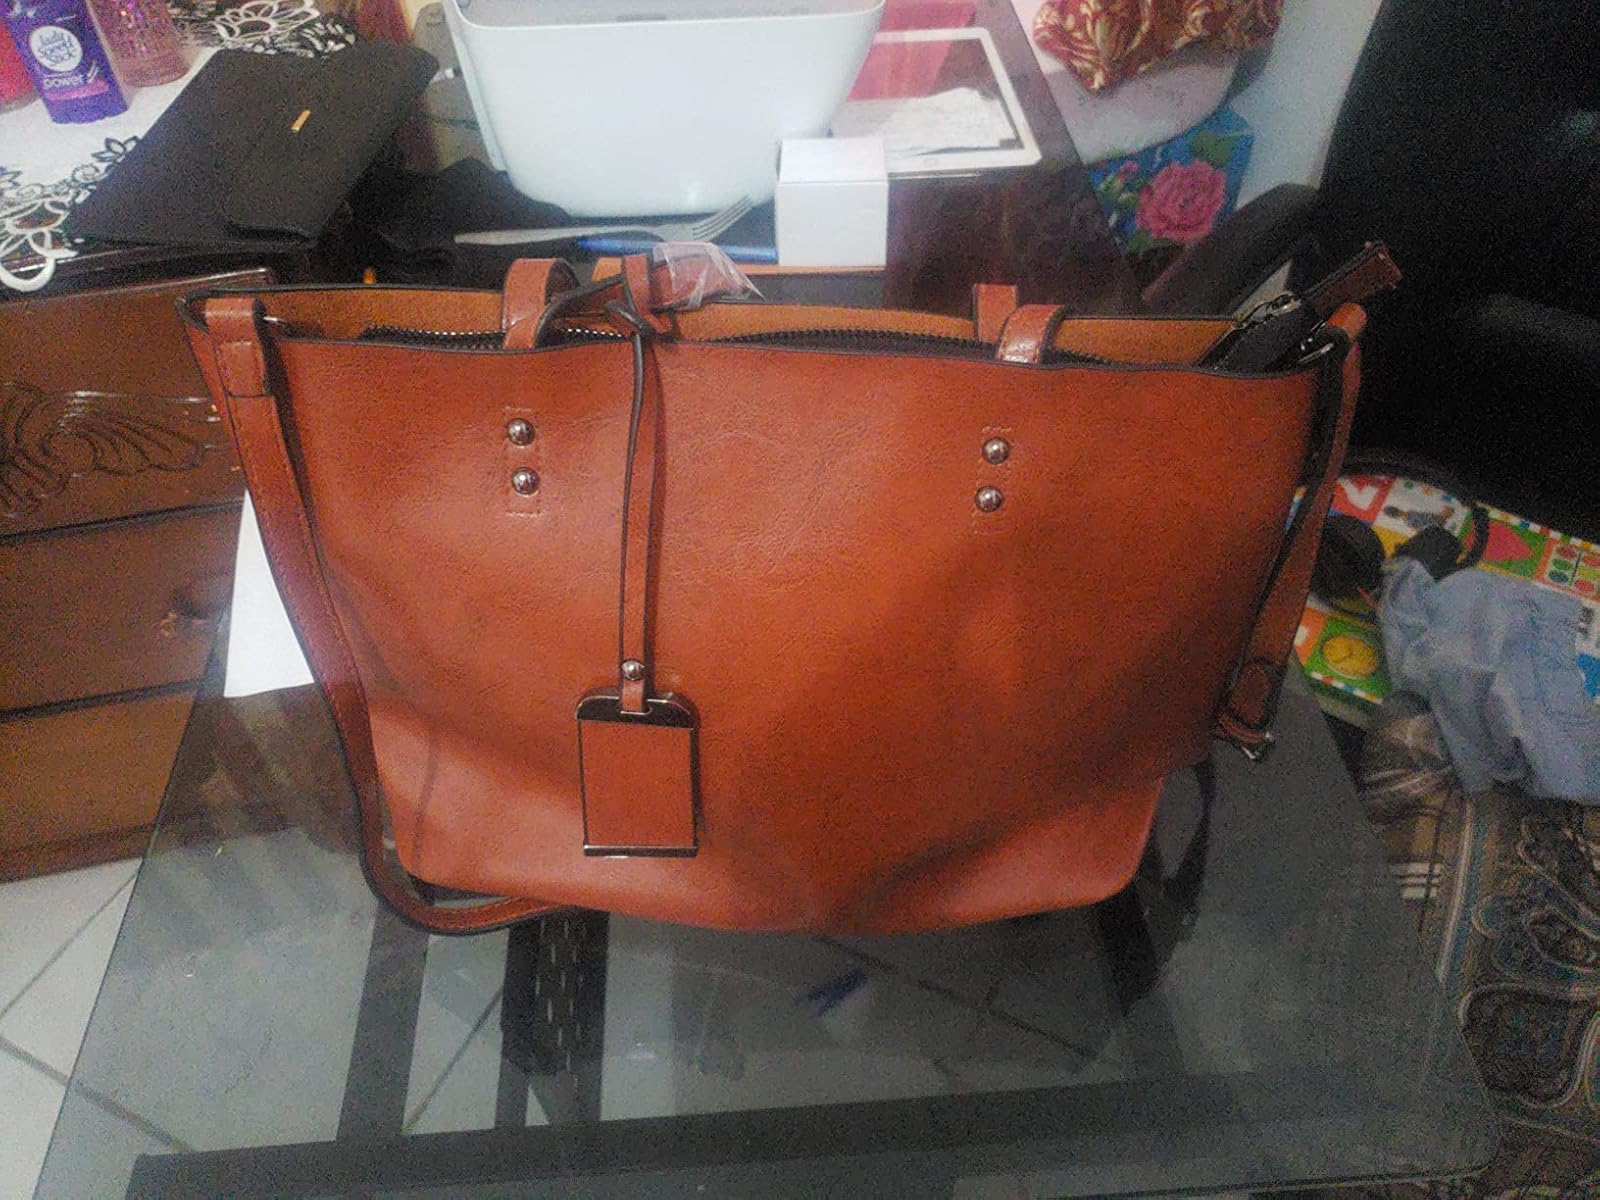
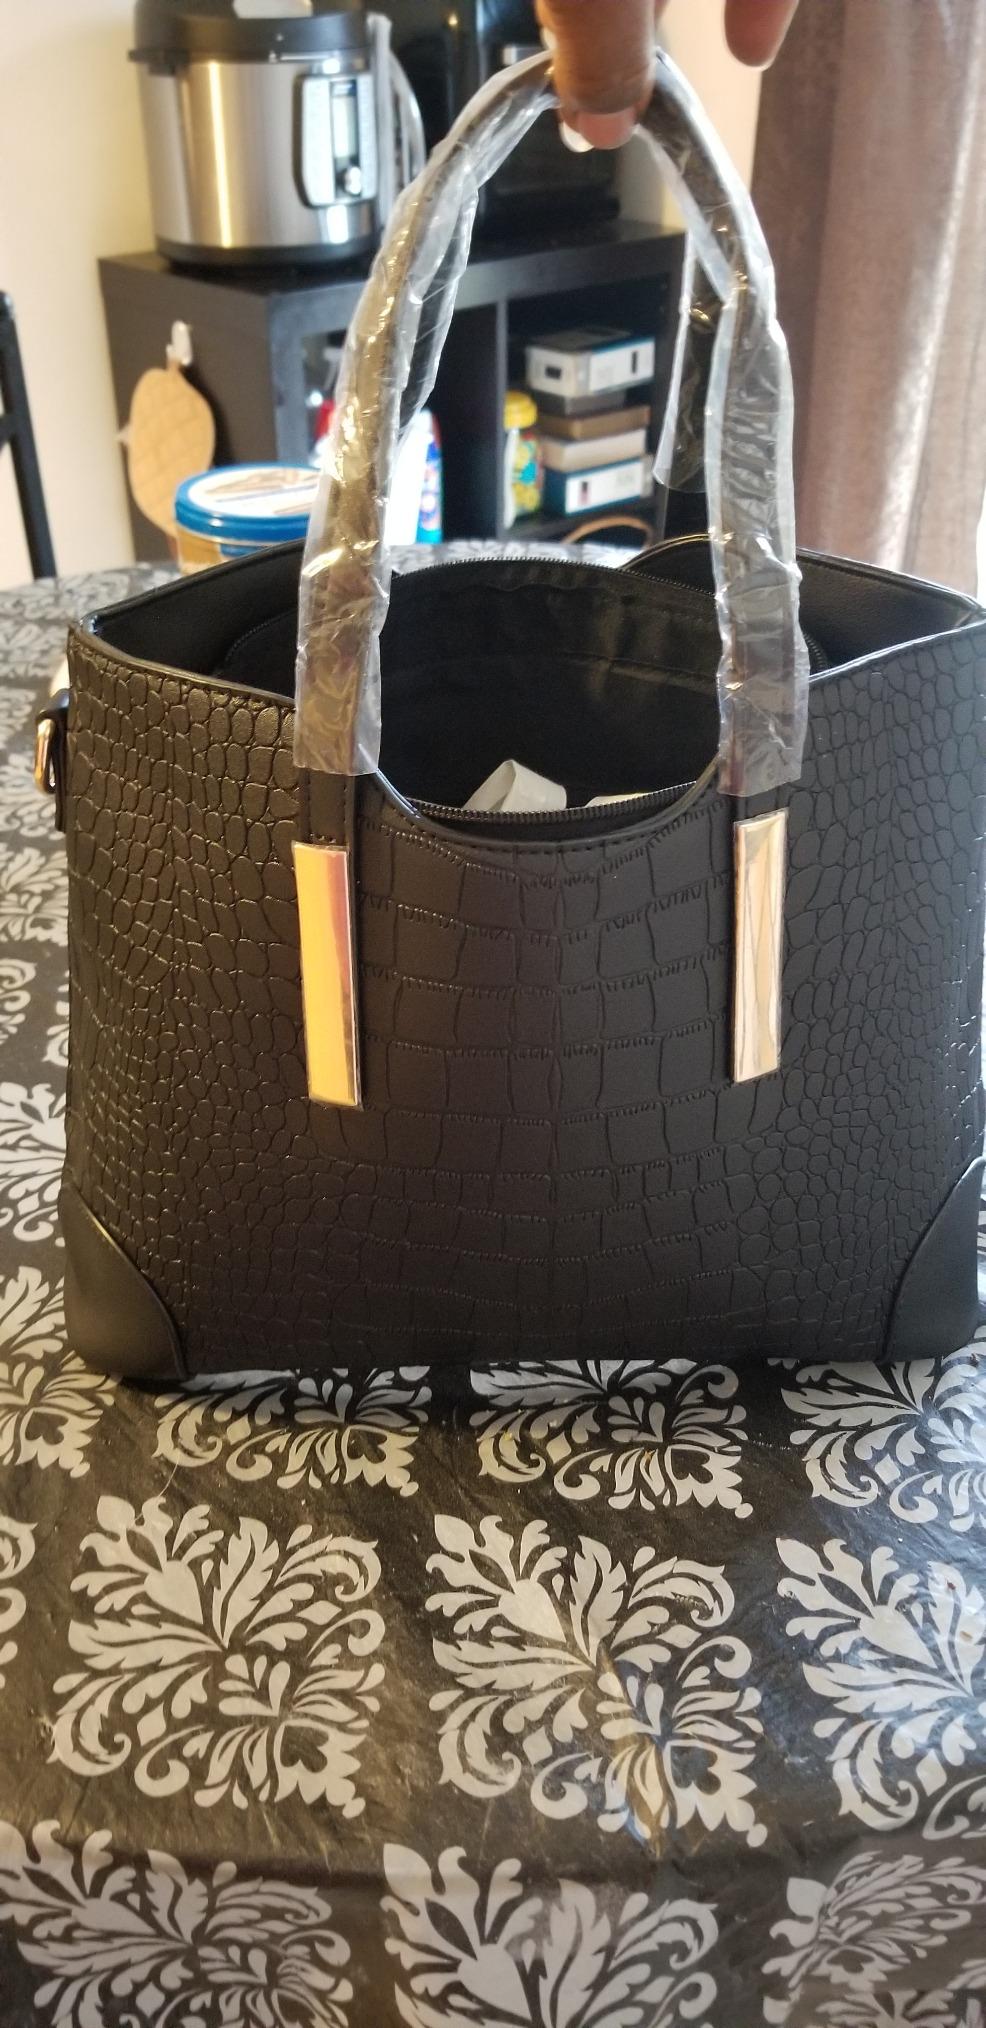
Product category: accessories_handbag
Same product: no